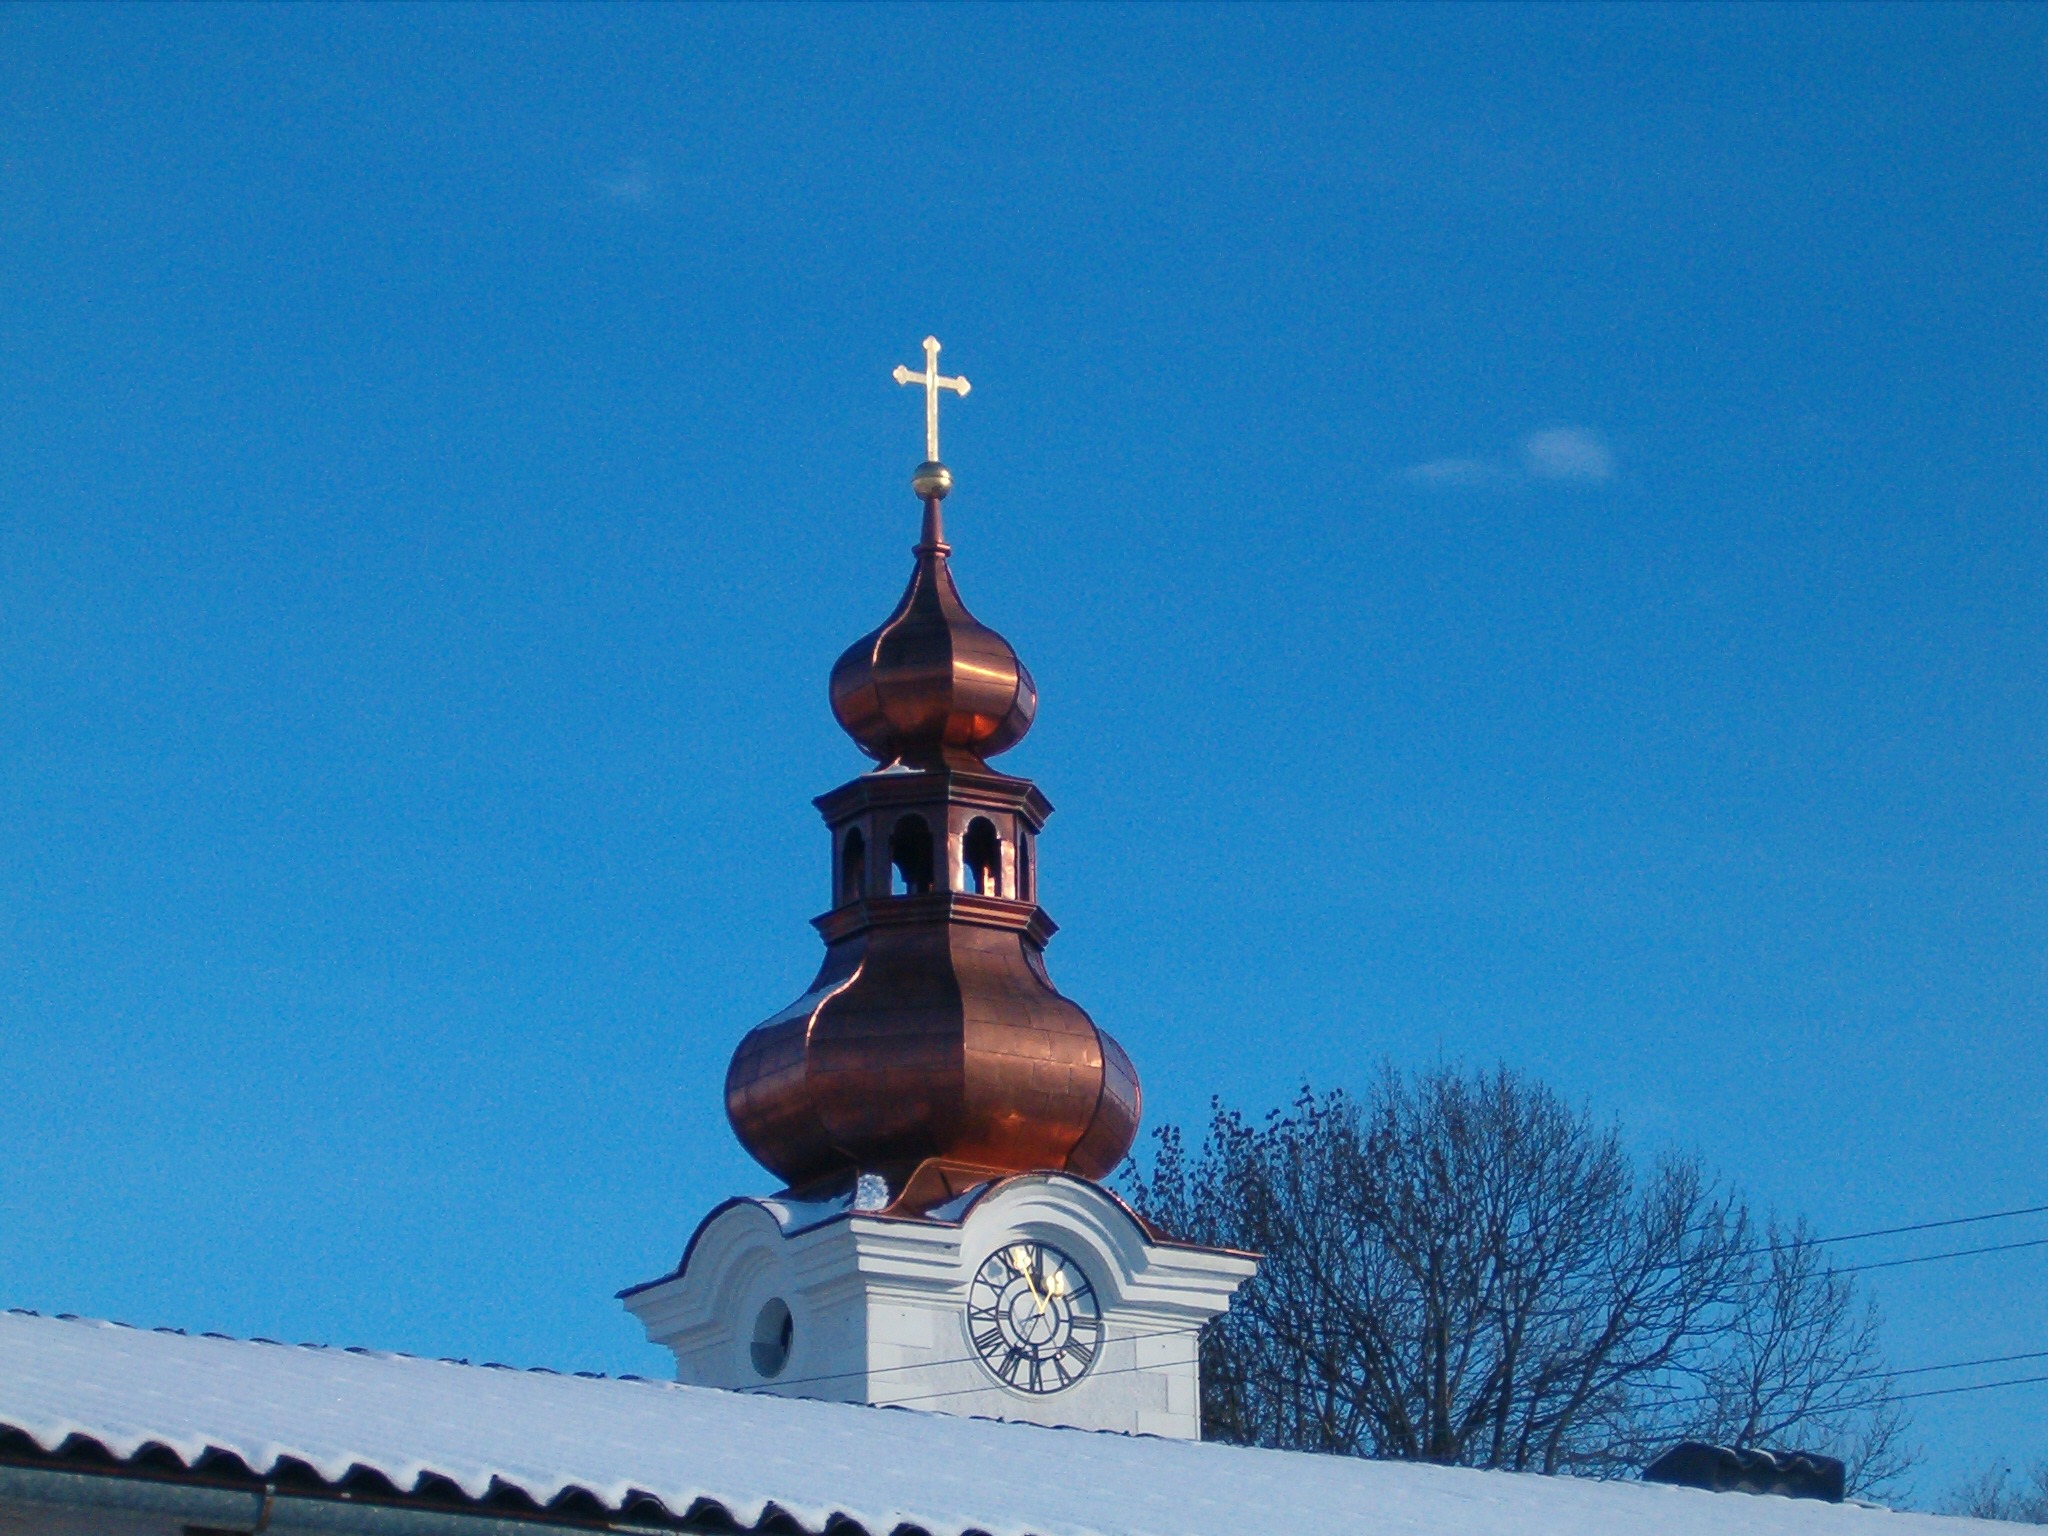
sky, tower, clock tower, steeple, onion dome, market tower, tower cross